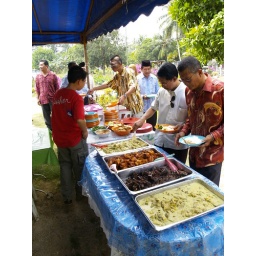
banana in coconut milk, fish in soya sauce, chicken in chili, and rice